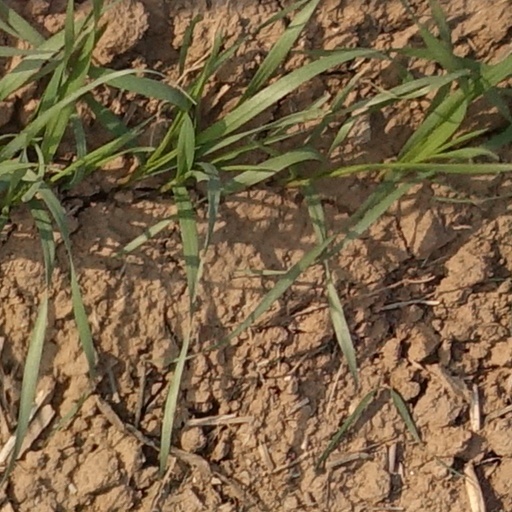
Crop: wheat